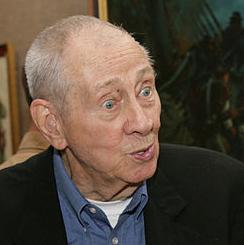
Age: 83